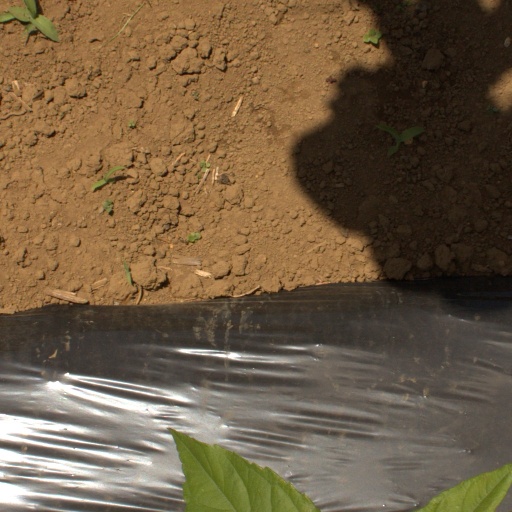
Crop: Jerusalem artichoke